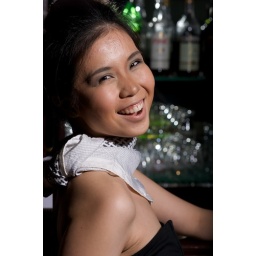
Bare quadra A head camera right, reflected in mirror behind bar